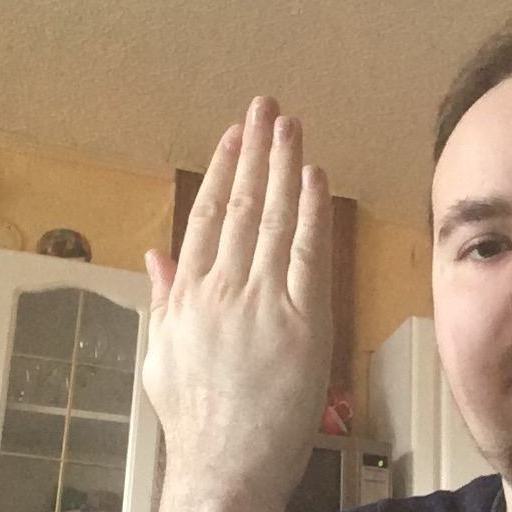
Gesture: stop_inverted